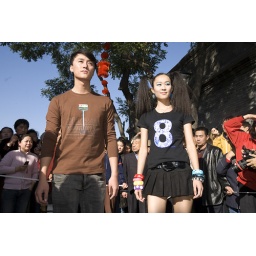
Man in bus stop design and girl in magic 8